Josefa Bayeu (painting)

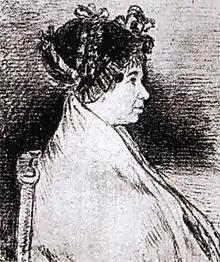
Josefa Bayeu, charcoal sketch, Goya, 1805

Josefa Bayeu (1747–1812) was Goya's wife from 1773 until her death in 1812. She came from a wealthy Aragonese family with artistic traditions. Her brother was Francisco Bayeu, a painter who supported Goya's career at the royal court. Despite her background, Josefa was most likely illiterate. Xavier de Salas Bosch describes her as naive, good-natured, and foolish. Goya married her for the connections her family had in artistic circles. Little is known about her life alongside the painter. Josefa became pregnant multiple times (perhaps even 20 times) and suffered miscarriages. Only seven of her children survived infancy, and only her son Francisco Javier reached adulthood. Josefa's repeated motherhood was a significant burden for her, both physically and mentally. The artist rarely mentioned his wife in his extensive correspondence, and she was not his model. The only confirmed image of Josefa that has survived to modern times is a small charcoal sketch from 1805 depicting her profile. It shows nearly 60-year-old Josefa as an aged, slightly stooped woman with sagging skin and a tired expression. She appears calm, with a hint of melancholy in her eyes. She wears a cap on her head and has a woolen shawl draped over her shoulders. Her physiognomy does not correspond to the delicate features of the young lady depicted in the oil portrait.